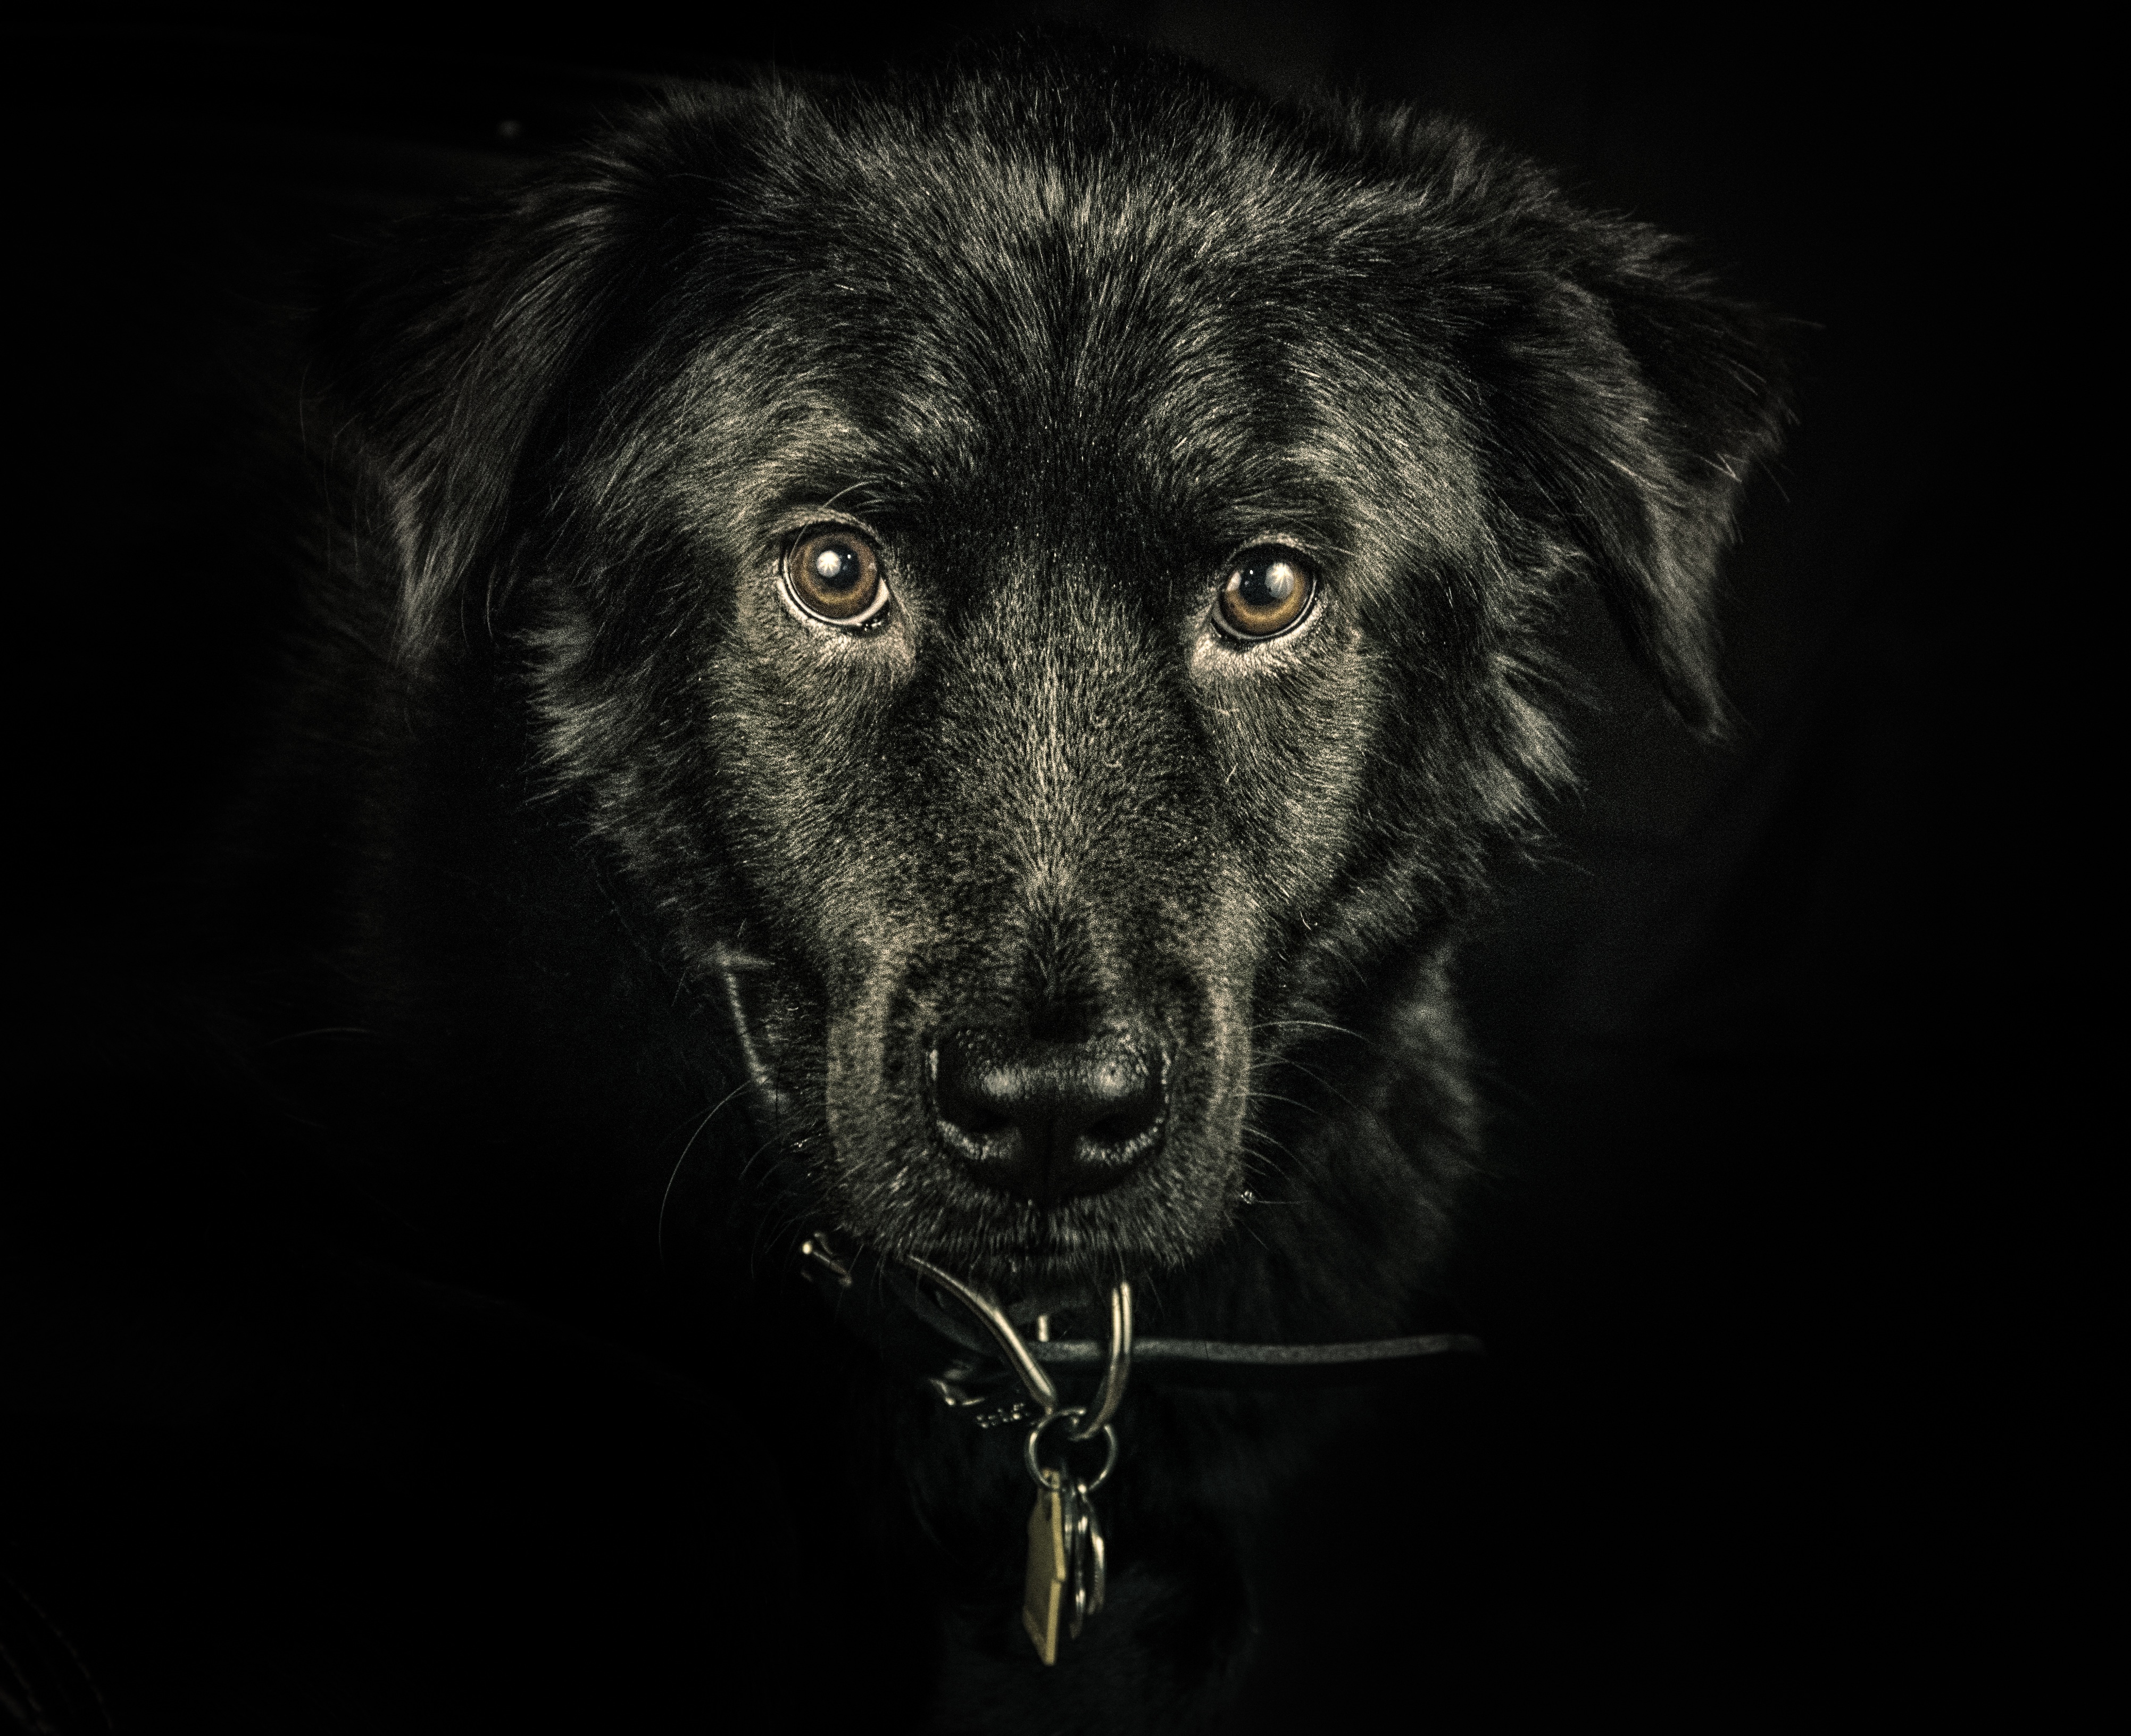
black and white, dog, mammal, darkness, black, monochrome, close up, head, monochrome photography, dog like mammal